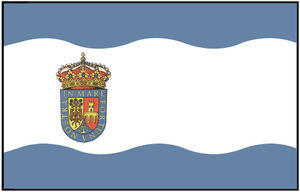
Marin est une commune et ville de Galice de 25 329 habitants, elle fait partie de l'aire urbaine de Pontevedra dans la province de Pontevedra. Bien que rattachée administrativement à la comarque de O Morrazo, dont le chef lieu est Cangas, Marín est intégrée de fait, dans l'aire urbaine de Pontevedra. Marin, située tout près de Pontevedra, est dotée d'un port et les plages de Portocelo, Mogor et Aguete en font une destination touristique.